Brasil Animado

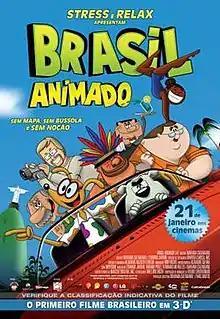

Brasil Animado is a 2011 Brazilian animated comedy film directed by Mariana Caltabiano. The film is based on "As Aventuras de Gui & Estopa", an animated series created by Caltabiano.